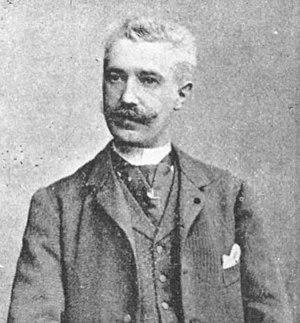
""Maurice de La Fargue (Presse)""."
Maurice de La Fargue, né le 3 février 1853 à Chantilly et mort le 23 octobre 1916 à Garchizy, est un journaliste et diplomate français.